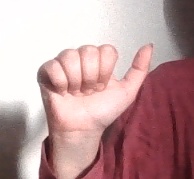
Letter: dhad